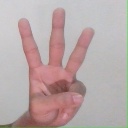
अक्षर: व